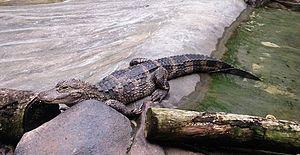
Le River Safari est un parc zoologique et aquarium singapourien conçu sur le thème des rivières. Il est construit sur 12 hectares, nichés entre deux des trois autres zoos que compte la cité-État, le Zoo de Singapour et le Night Safari, qui sont aussi gérés par l'ONG Wildlife Reserves Singapore. C'est le premier de son genre en Asie, il comprend notamment des attractions en eau douce et des promenades en bateau. Le safari a été construit pour 160 millions de dollars de Singapour, avec un taux de fréquentation attendu de 820 000 personnes par an.